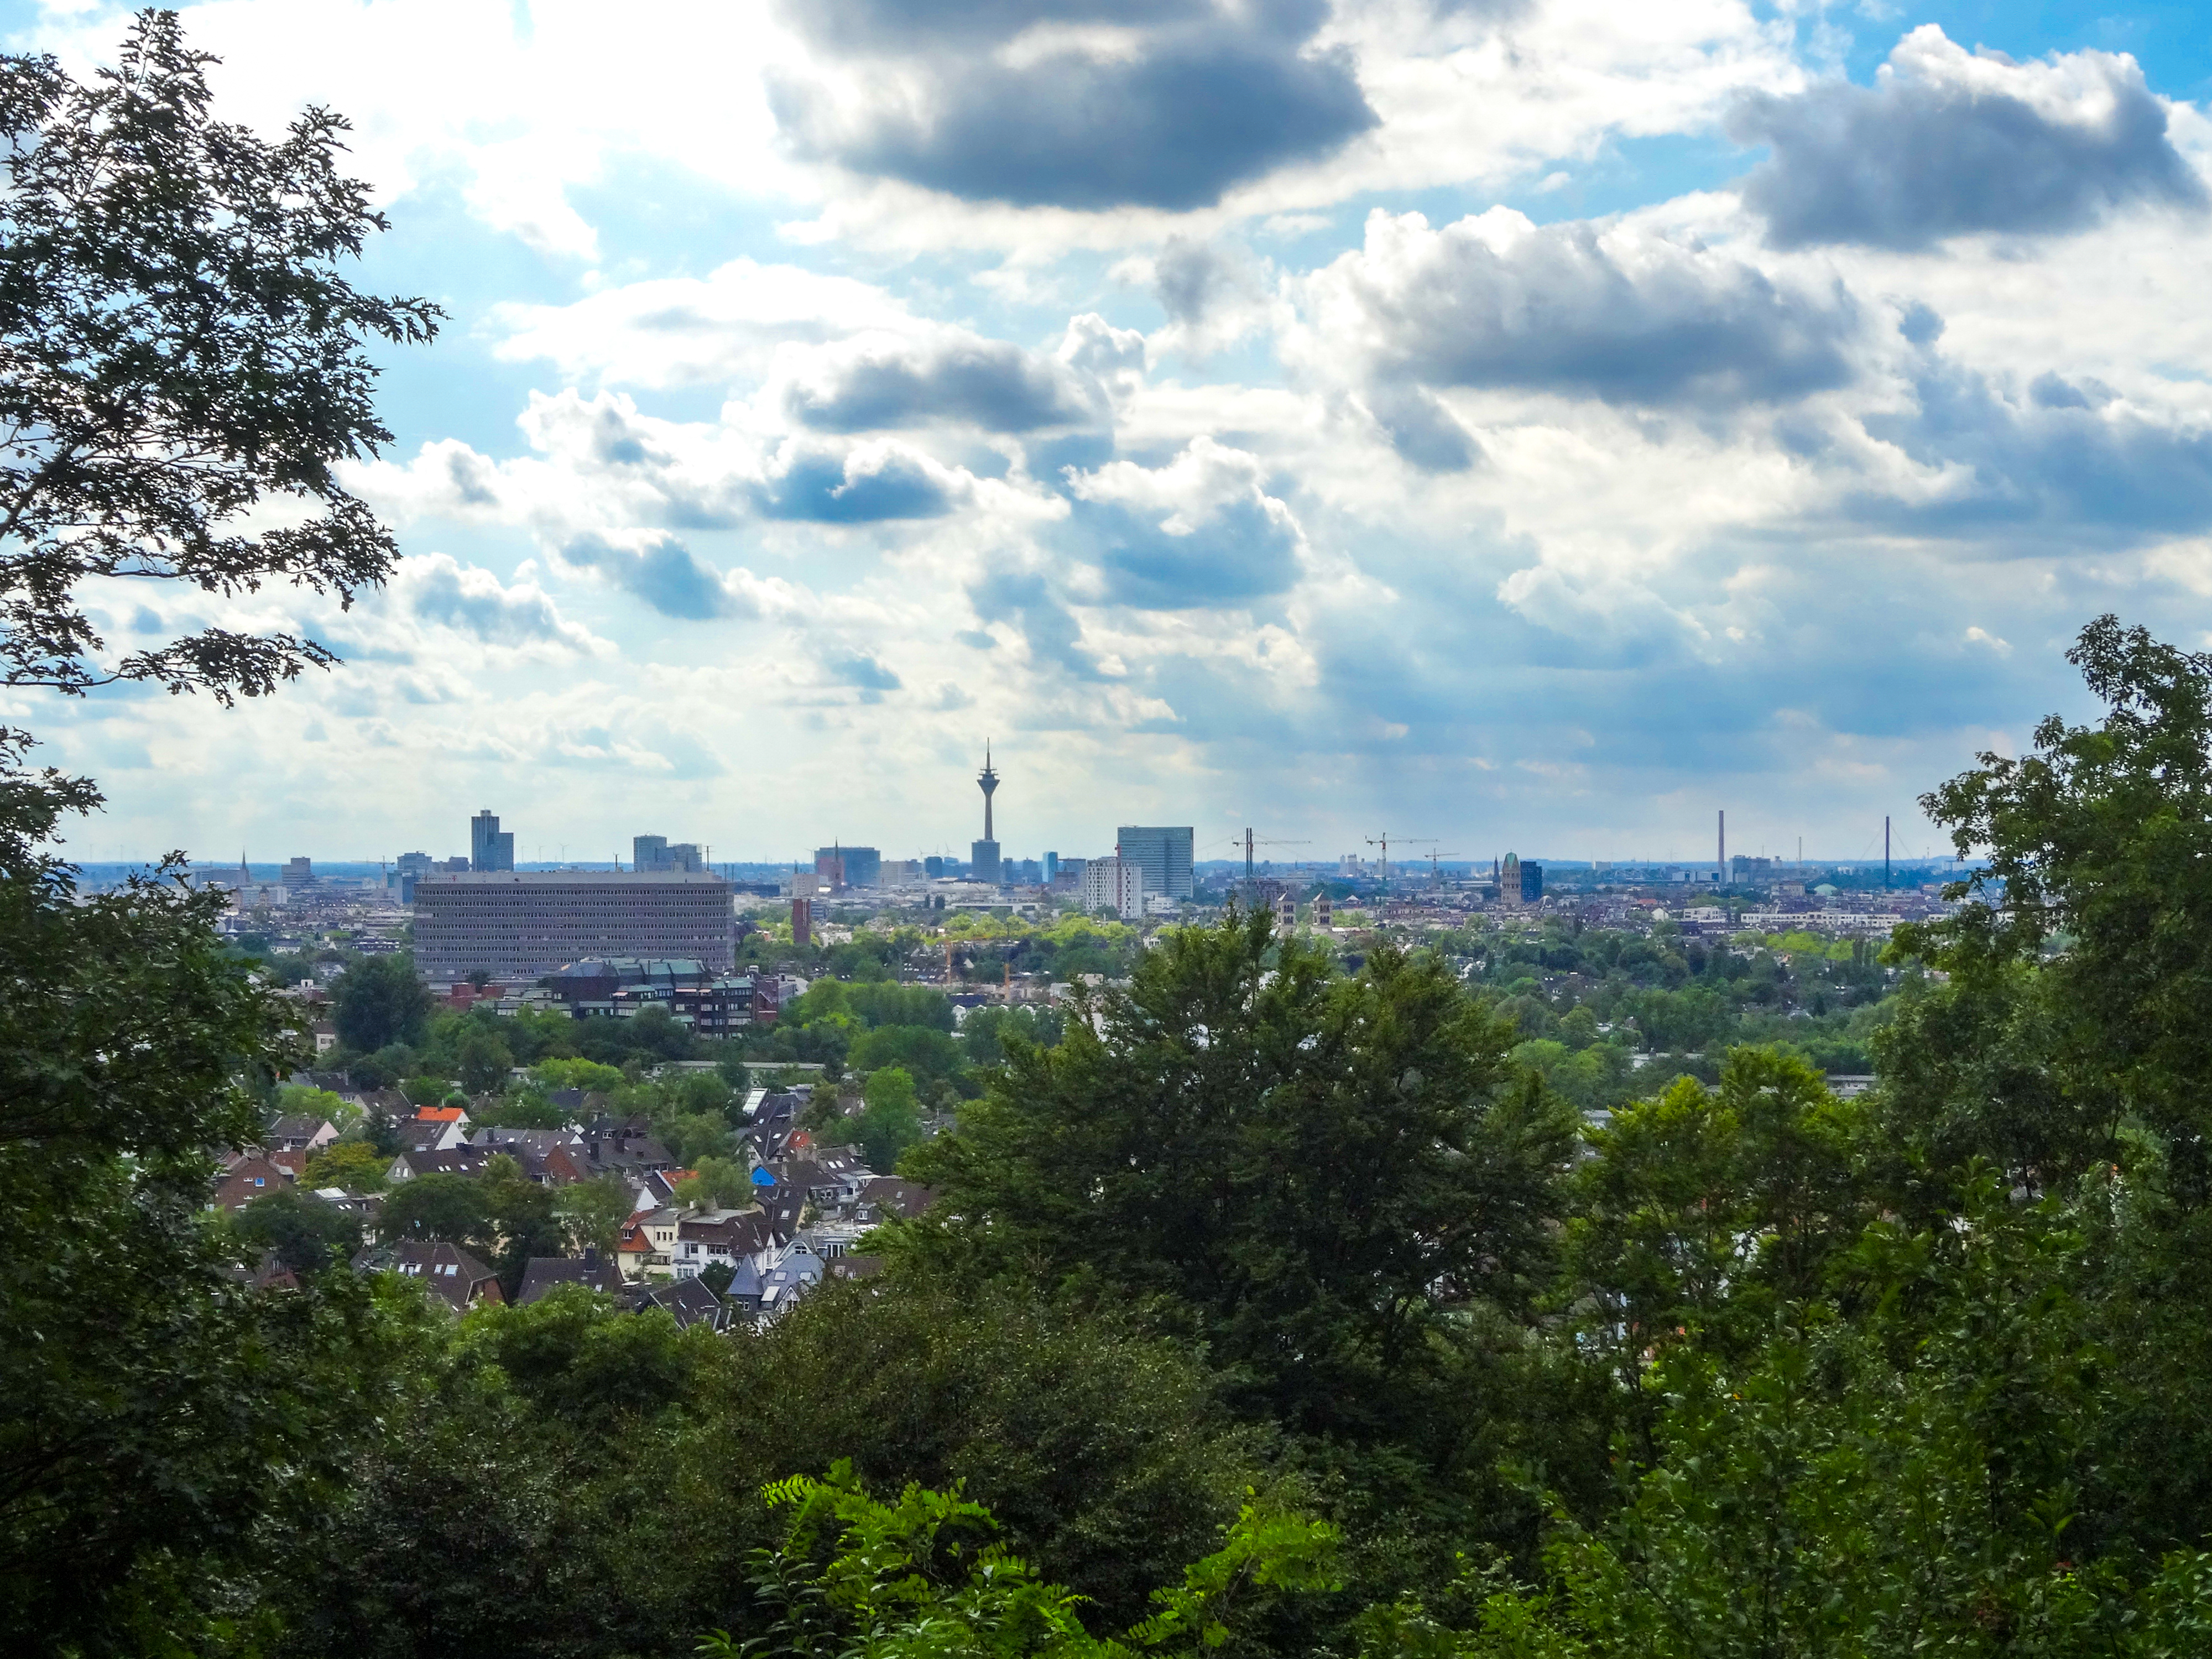
dusseldorf, duesseldorf, rheinturm, park, sky, clouds, city, perspective, overview, building, architecture, urban, cloud, atmosphere, plant, leaf, natural landscape, branch, vegetation, tree, tower block, cumulus, grass, landscape, cityscape, rural area, meadow, horizon, hill, urban area, tower, forest, grassland, metropolis, road, meteorological phenomenon, hill station, spring, evening, roof, suburb, downtown, garden, condominium, skyline, jungle, dusk, electricity, tourism, shrub, pasture, vacation, ocean